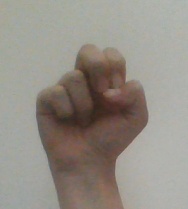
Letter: gaaf